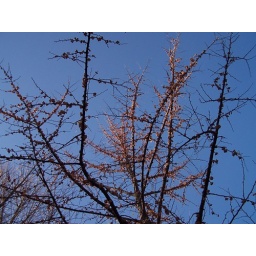
fruiting tree in blue sky